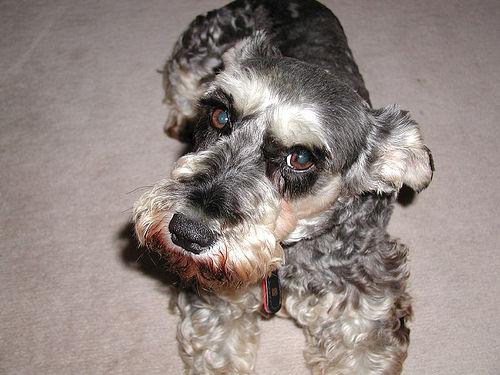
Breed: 2342-n000102-miniature_schnauzer